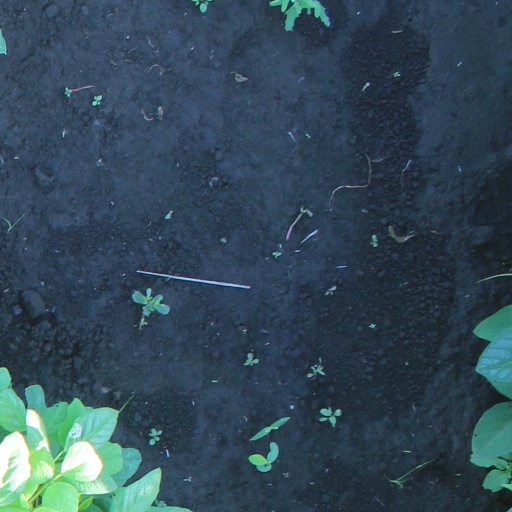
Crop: soybean